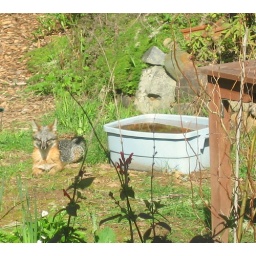
He took a long drink of water from the plastic tub, then settled down in the sun.